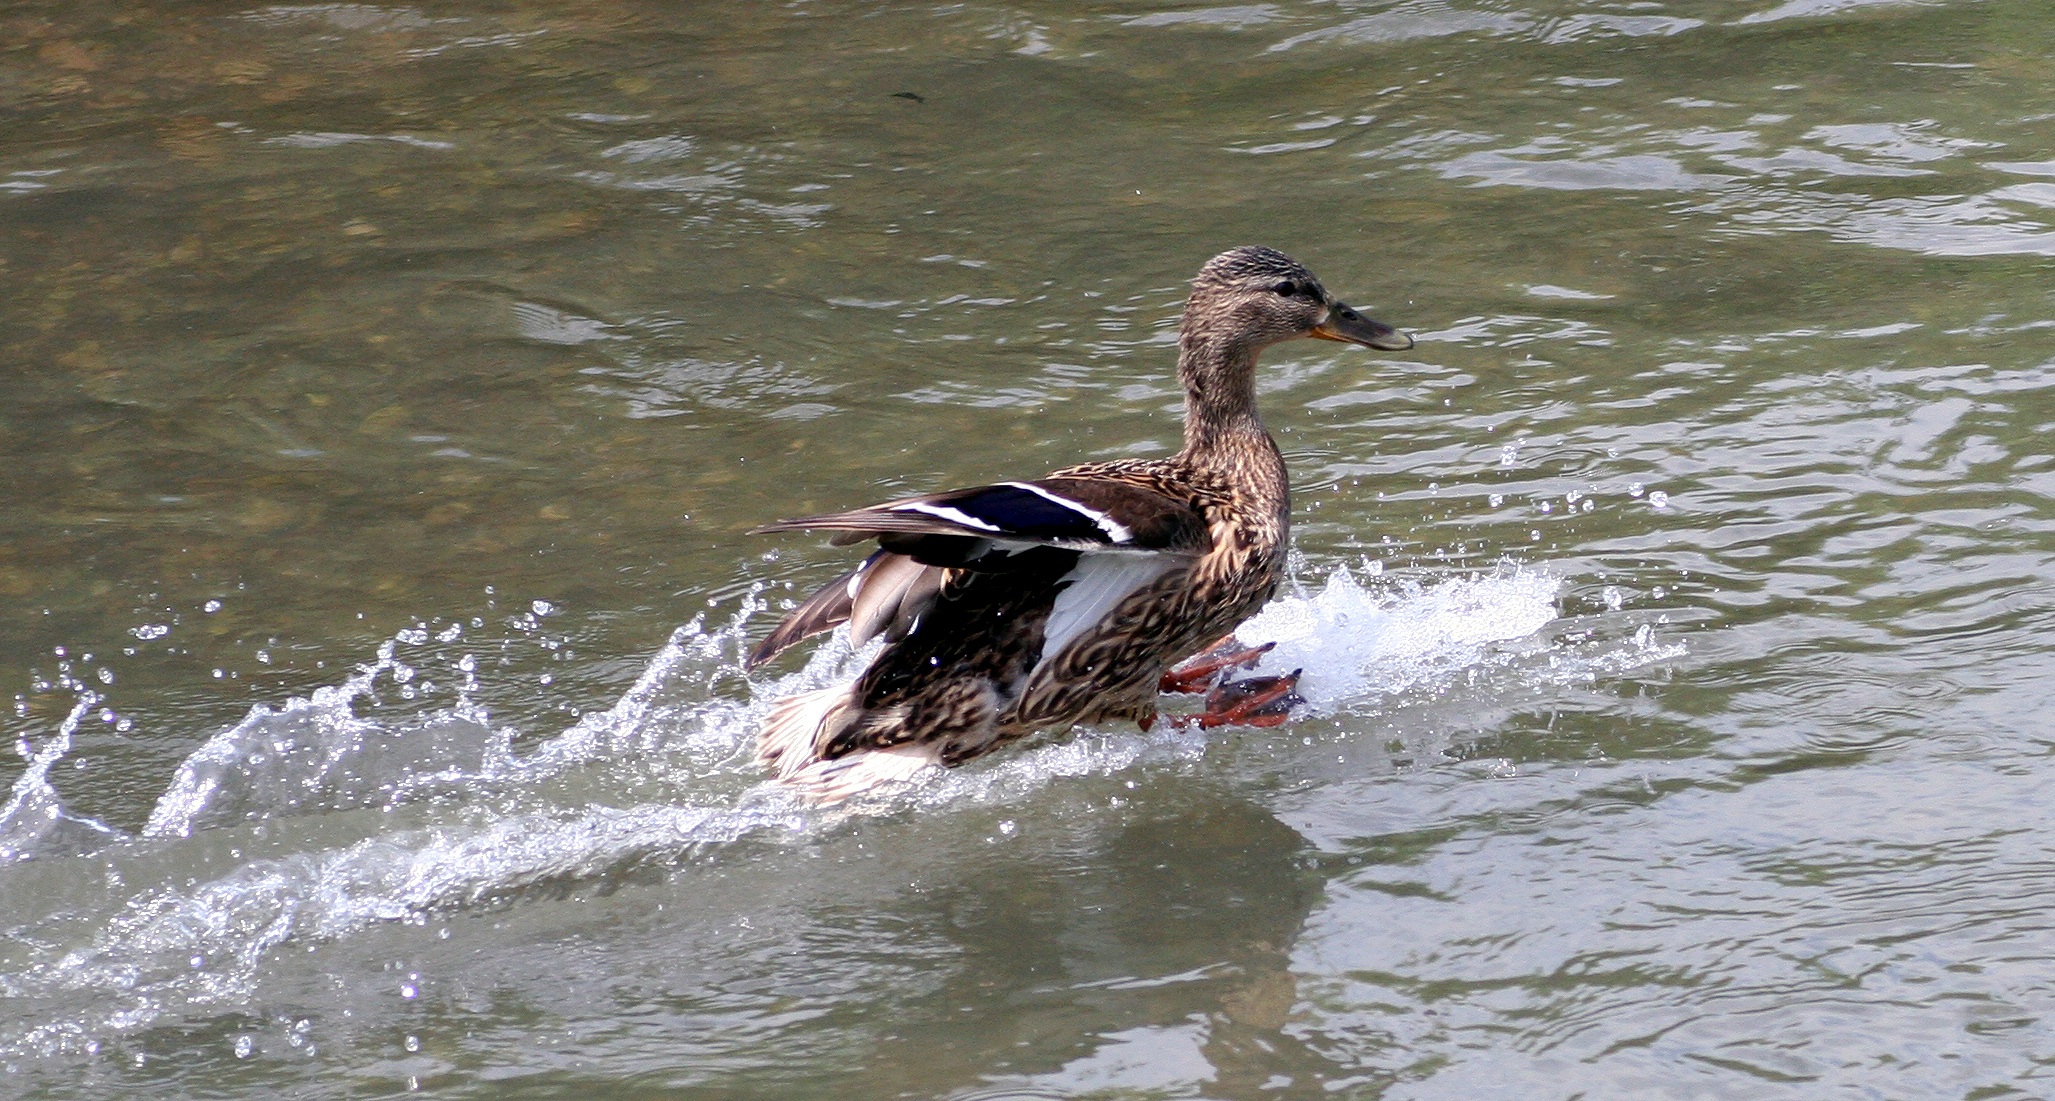
water, bird, wildlife, wild, beak, flight, fauna, duck, feathers, vertebrate, waterfowl, landing, water bird, mallard, canard, mergus, ducks geese and swans, seaduck